Charles F. Swigert

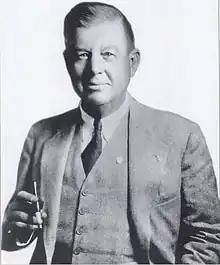

Charles F. Swigert was an American businessperson and president of the Pacific Bridge Company. "The Oregon Encyclopedia" describes him as a "street railway magnate". "Willamette Week" described Swigert as "a prominent turn-of-the-century Portland businessman who, among other things, headed the Port of Portland, served on the Chamber of Commerce, built the Morrison Bridge and, with his son Ernest, laid the groundwork for two phenomenally successful Oregon manufacturing companies, ESCO and Hyster".